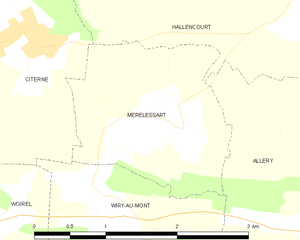
Carte des communes françaises Mérélessart